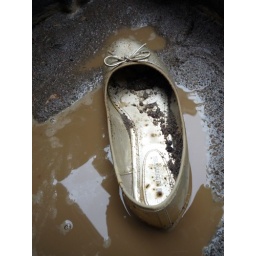
In action in mudy sand and derty water